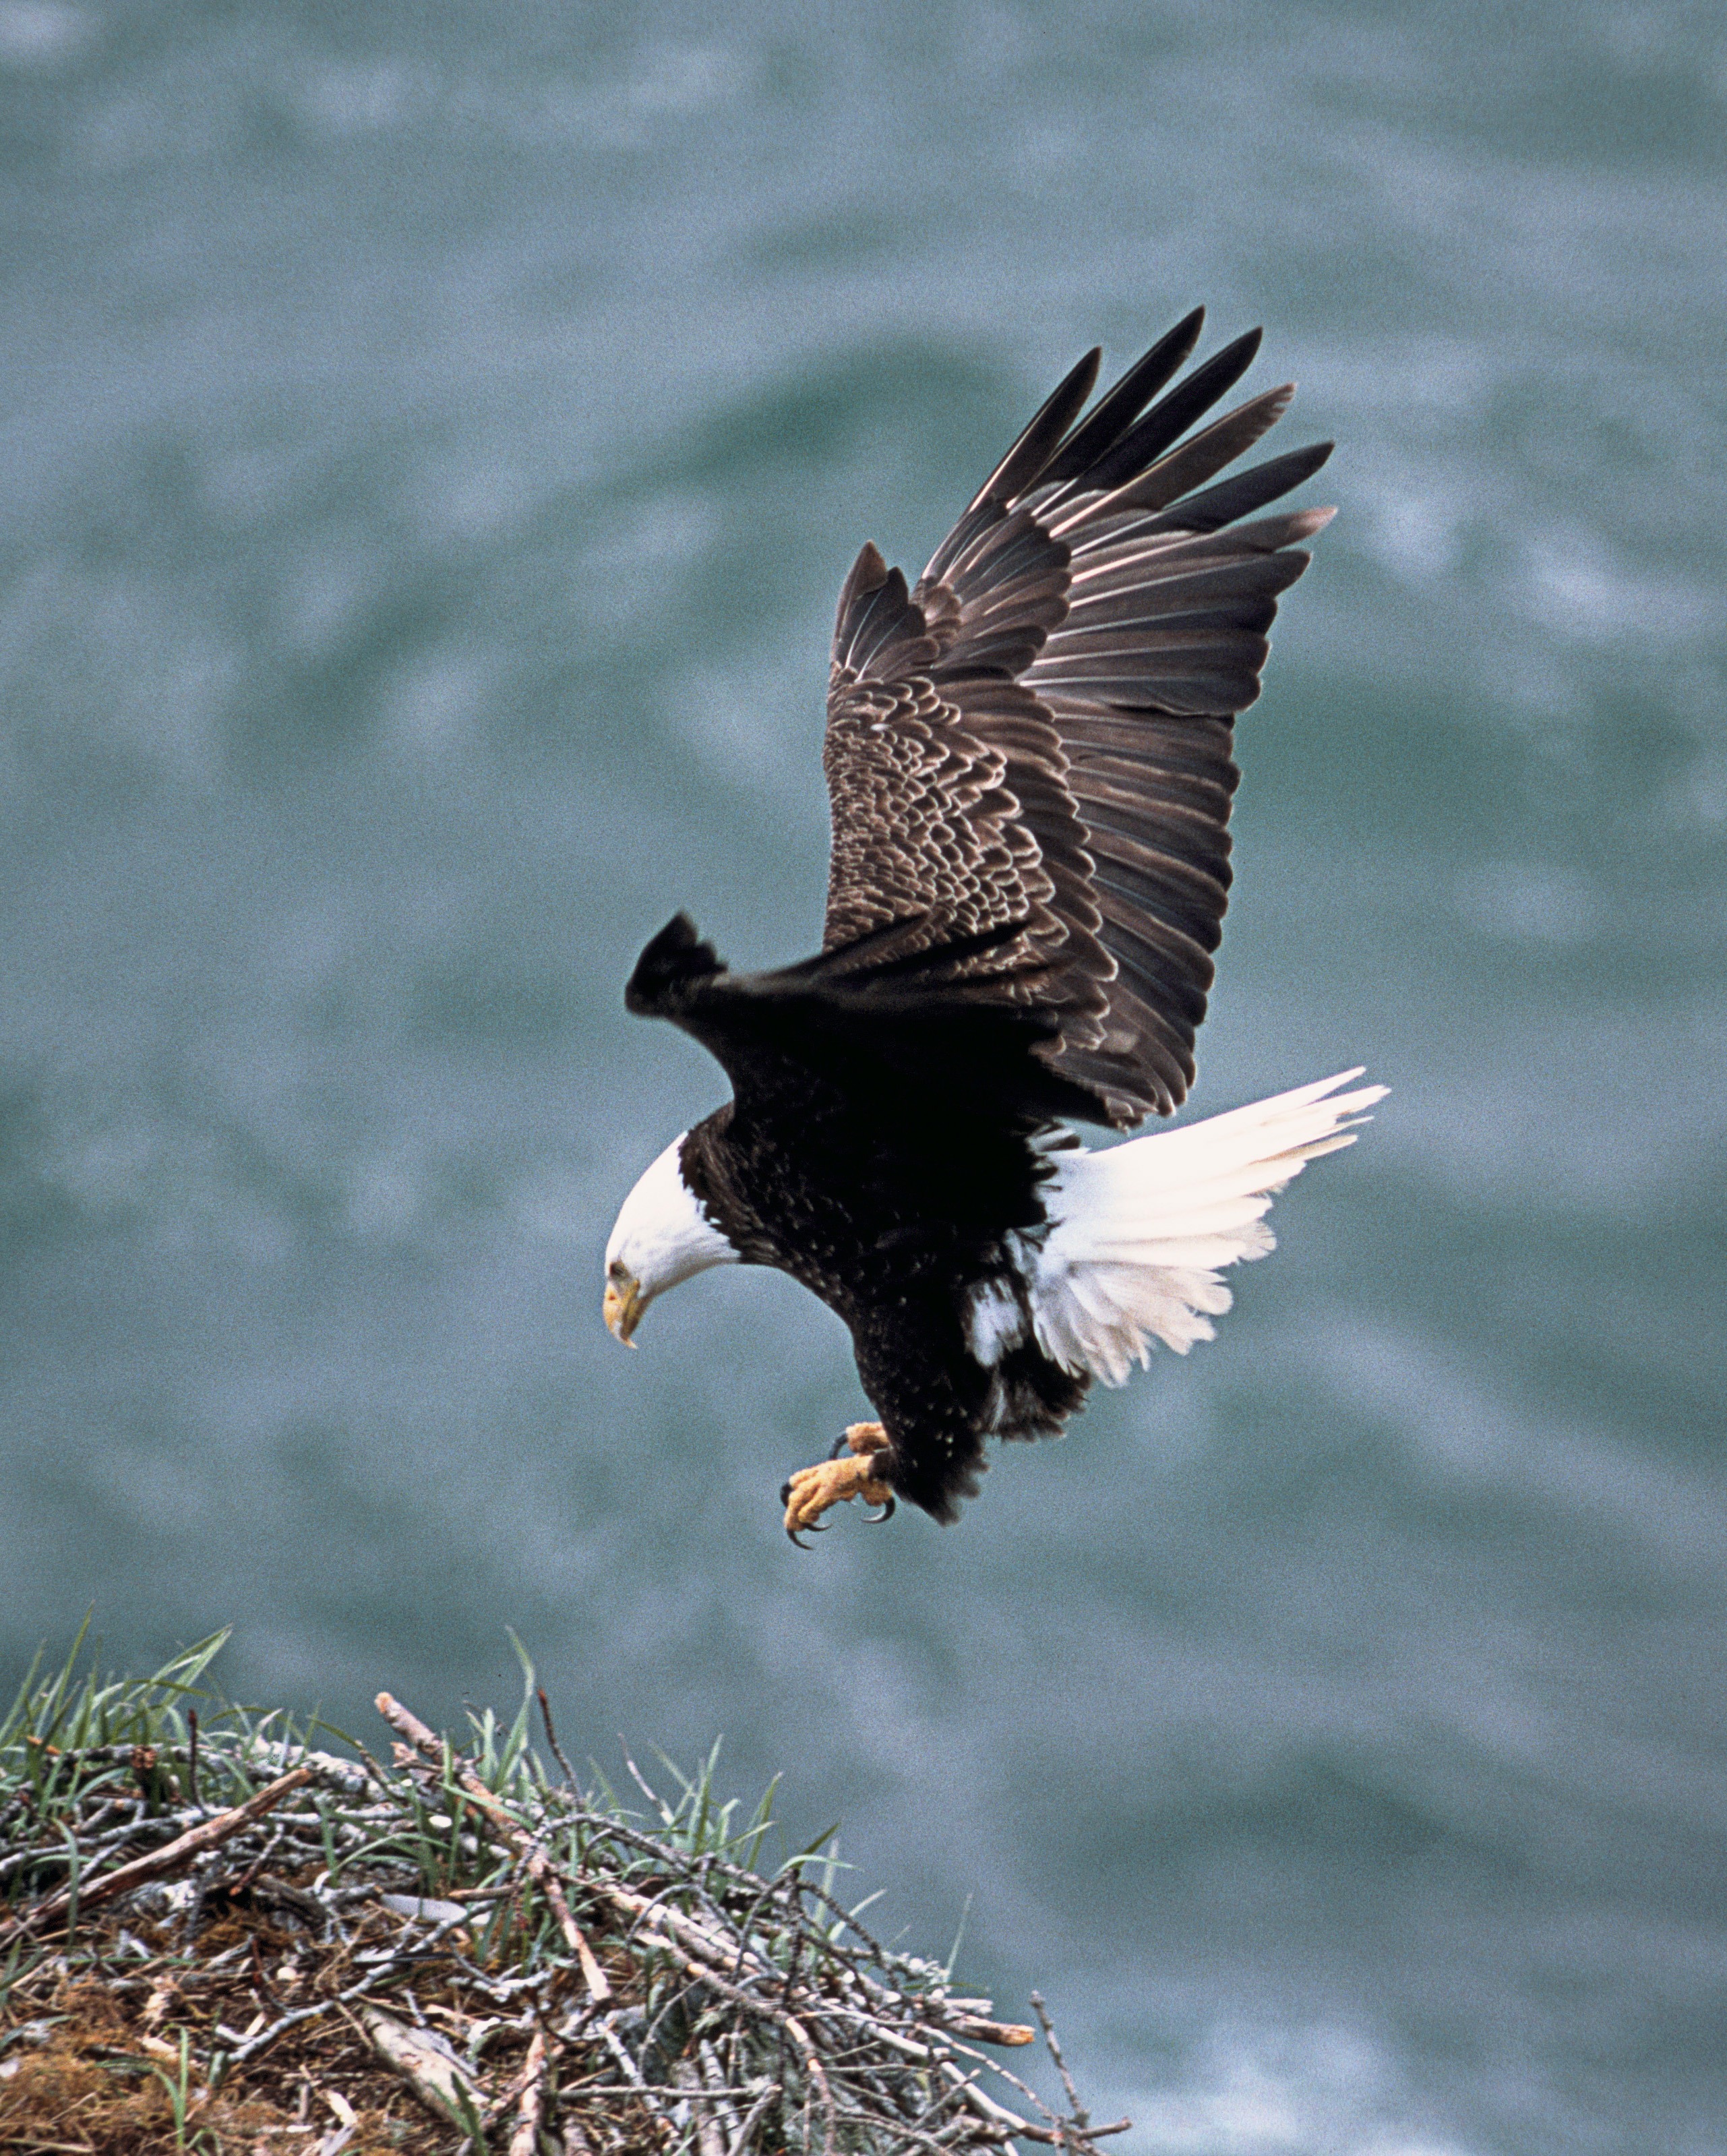
nature, bird, wing, animal, flying, wildlife, beak, eagle, predator, fauna, raptor, bird of prey, bald eagle, close up, head, vertebrate, feathered, sharp eyed, haliaetus leucocephales, eagles nest